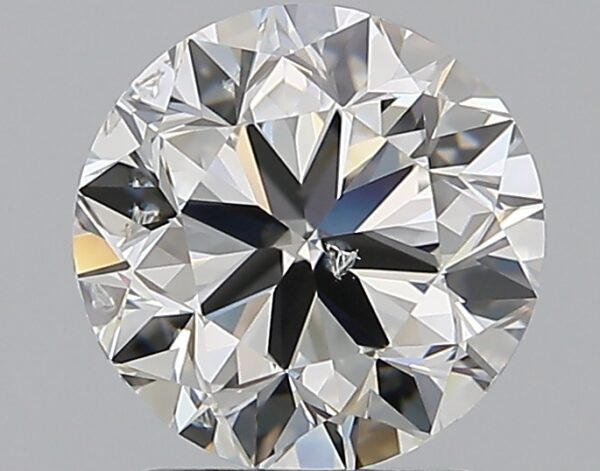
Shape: round
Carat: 2.01
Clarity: SI2
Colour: F
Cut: VG
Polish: EX
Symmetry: VG
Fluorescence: M
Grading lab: GIA
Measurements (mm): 7.75 x 7.86 x 5.02